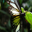
Label: butterfly